1913 Paterson silk strike

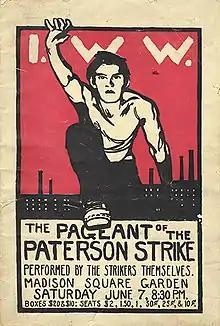

In an effort to support the strike financially and gain public support, several radical artists and intellectuals in New York City including Walter Lippman, Max Eastman, Mabel Dodge, and John Reed sympathetic to the striker's cause came up with the idea to organize a pageant play in which the events of the strike were reenacted. Haywood and the strike committee worked closely with John Reed on the writing and staging of the pageant, which integrated the strikers' ideas and lived experiences. Labor leaders involved developed and repurposed their own speeches for inclusion in the pageant and even wrote some of the music. Robert Edmond Jones, one of Reed's former classmates, was commissioned to design the set for the pageant. All in all between 800 and 1000 workers participated in the Paterson strike pageant, which was held at Madison Square Garden on June 7, 1913, and drew 150,000 attendees. The strikers were brought into Manhattan on a hired train and marched up Fifth Avenue in what was either a pre-show rally or performative protest before reaching the performance venue. The pageant was organized episodically and invited audience involvement to the extent that some critics have referred to the pageant as a public ritual.